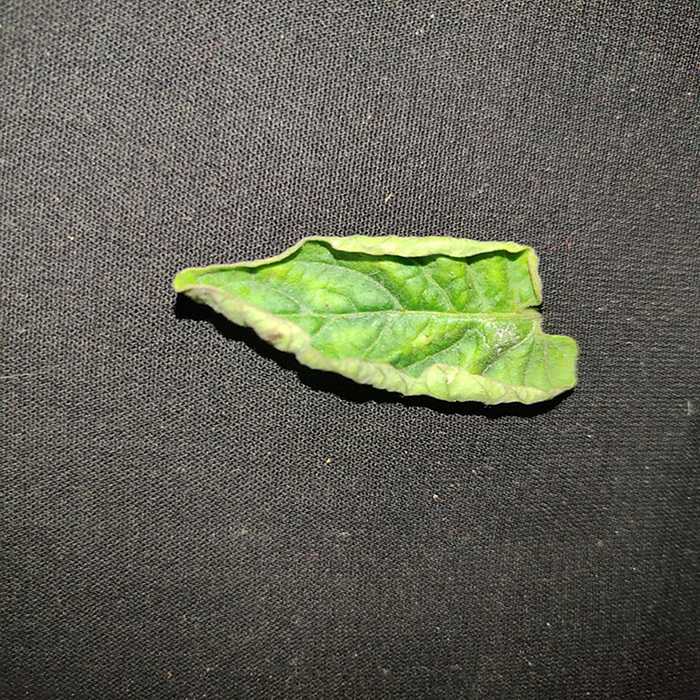
Plant: Tomato
Label: Tomato leaf curl virus